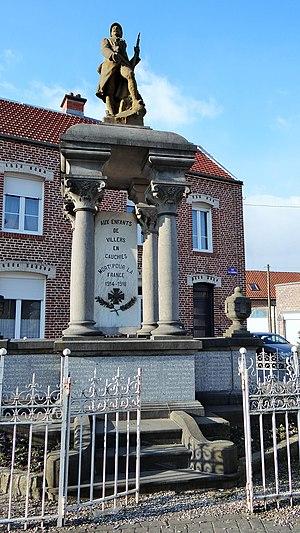
Monument aux morts de Villers en Cauchies
Villers-en-Cauchies est une commune française, située dans le département du Nord en région Hauts-de-France.